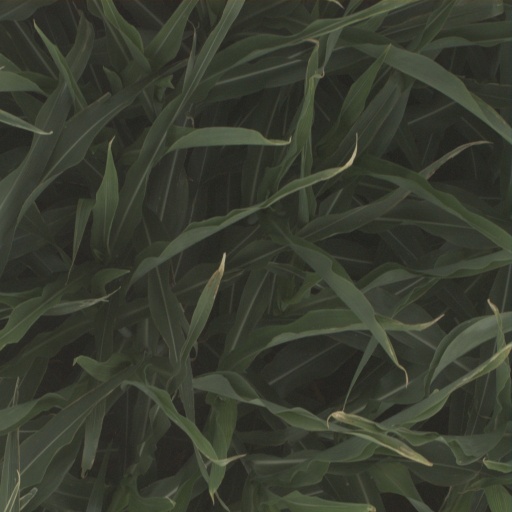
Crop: sorghum